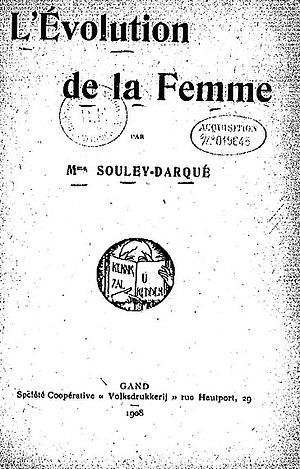
Couverture de l'édition originale L'Evolution de le Femme - Mme Souley-darqué 1908 Fon Gallica
Marguerite Souley-Darqué est une artiste peintre et intellectuelle, féministe militante française, active au tournant des XIXᵉ et XXᵉ siècles. Elle a œuvré avec persistance pour l’égalité femme-homme à travers articles et conférences dont les idées sont développées dans son essai L'Évolution de la femme publié en 1908 et réédité en 2013.